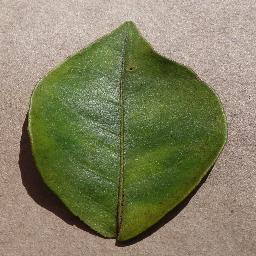
Label: Orange___Haunglongbing_(Citrus_greening)